Christianization

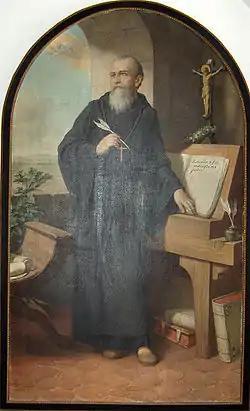
Heiligenkreuz depiction of St. Benedict

The "Venerable Bede" was a Christian monk (672–735) who wrote what sociologist and anthropologist Hutton Webster describes as "the first truly historical work by an Englishman" describing the Christianization of Britain. Pope Gregory I had sent Augustine and several helpers as missionaries to Kent and its powerful King Ethelbert. One of those helpers, Abbott Mellitus, received this letter from Gregory on the proper methods for converting the local people.